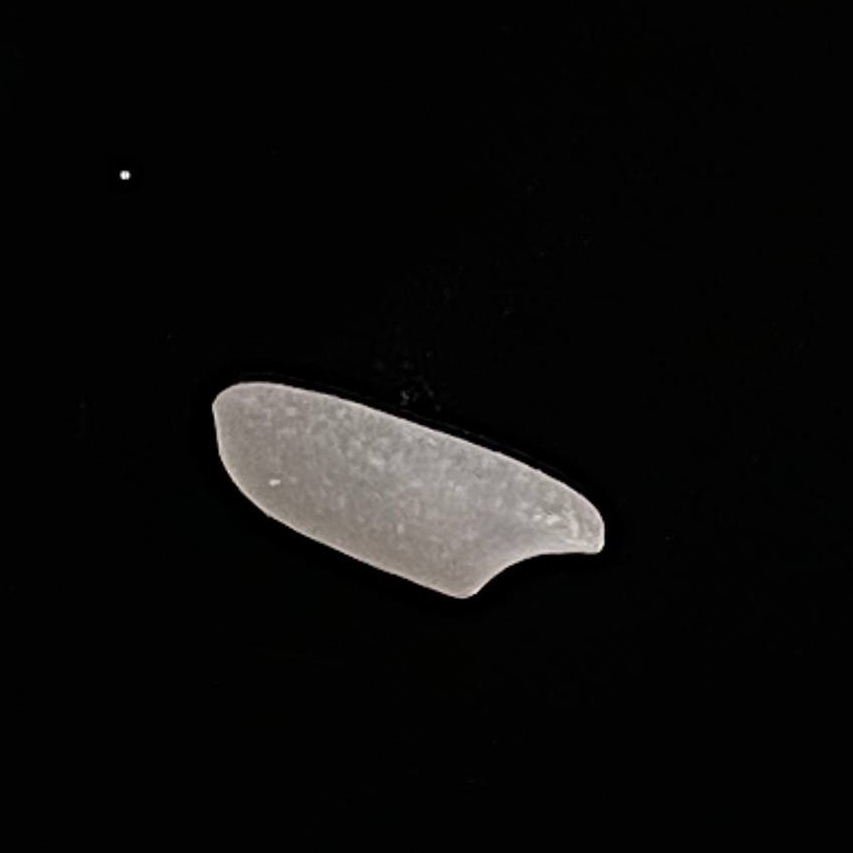
Rice variety: Katari_Polao